Emperor Reigen

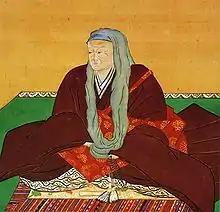

, posthumously honored as was the 112th emperor of Japan, according to the traditional order of succession. Reigen's reign spanned the years from 1663 through 1687.